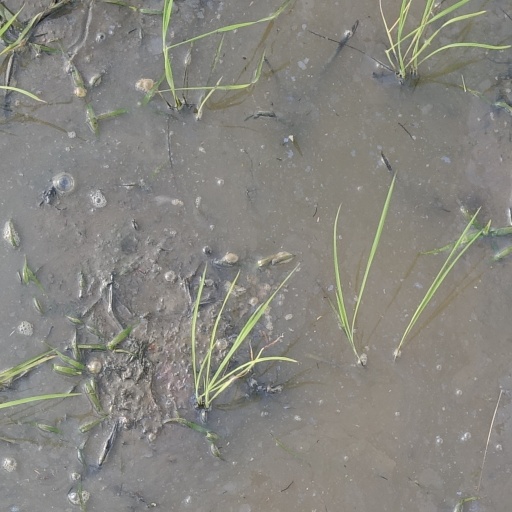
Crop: rice